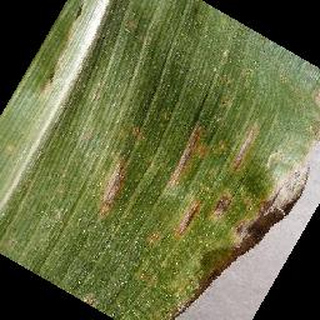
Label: corn_cercospora_leaf_spot